Maplewood (Columbia, Missouri)

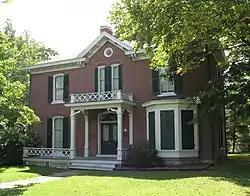

Maplewood is a historic home located in Columbia, Missouri, United States. It was built by Slater Ensor Lenoir and his wife Margaret Bradford Lenoir in 1877. It is a two-story, Italianate style brick dwelling. It was listed on the National Register of Historic Places in 1979.